Eisenstadt

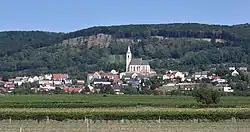
Kleinhöflein im Burgenland at the foot of the Leitha Mountains

The city's name means "Iron City" and was first recorded in 1118 as "Castrum ferrum", referring to the history of iron mining and iron trade in the area. The first written mention of the town is from 1264 as "minor Mortin", matching the Hungarian name, Kismarton, which recalls Martin of Tours, the patron saint of the main church.